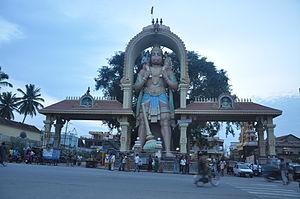
Cet article recense les statues les plus hautes actuellement érigées.